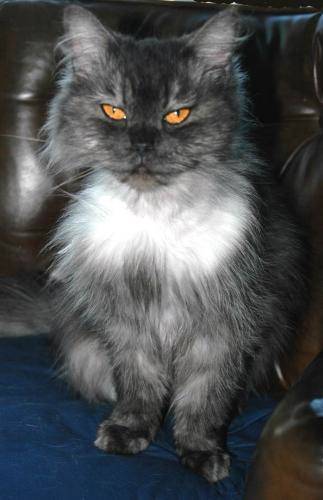
Label: cat